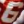
Number: 6